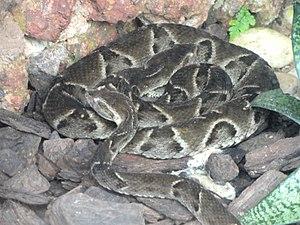
Bothrops moojeni est une espèce de serpents de la famille des Viperidae.